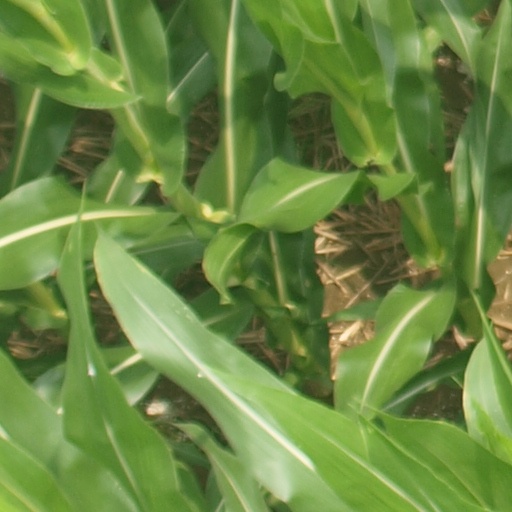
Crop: maize; corn